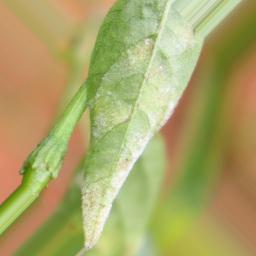
Label: powdery mildew